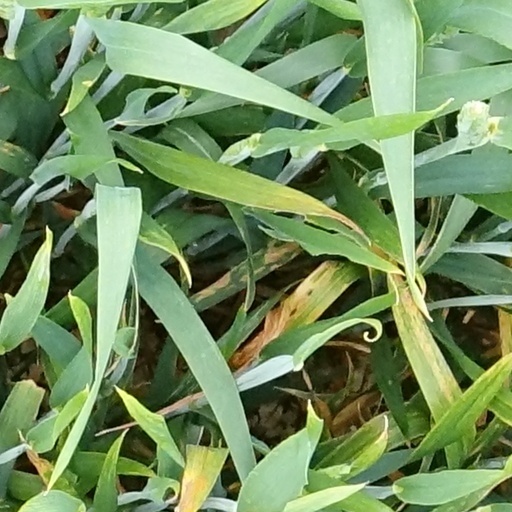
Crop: wheat